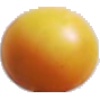
Label: cherry_wax_yellow